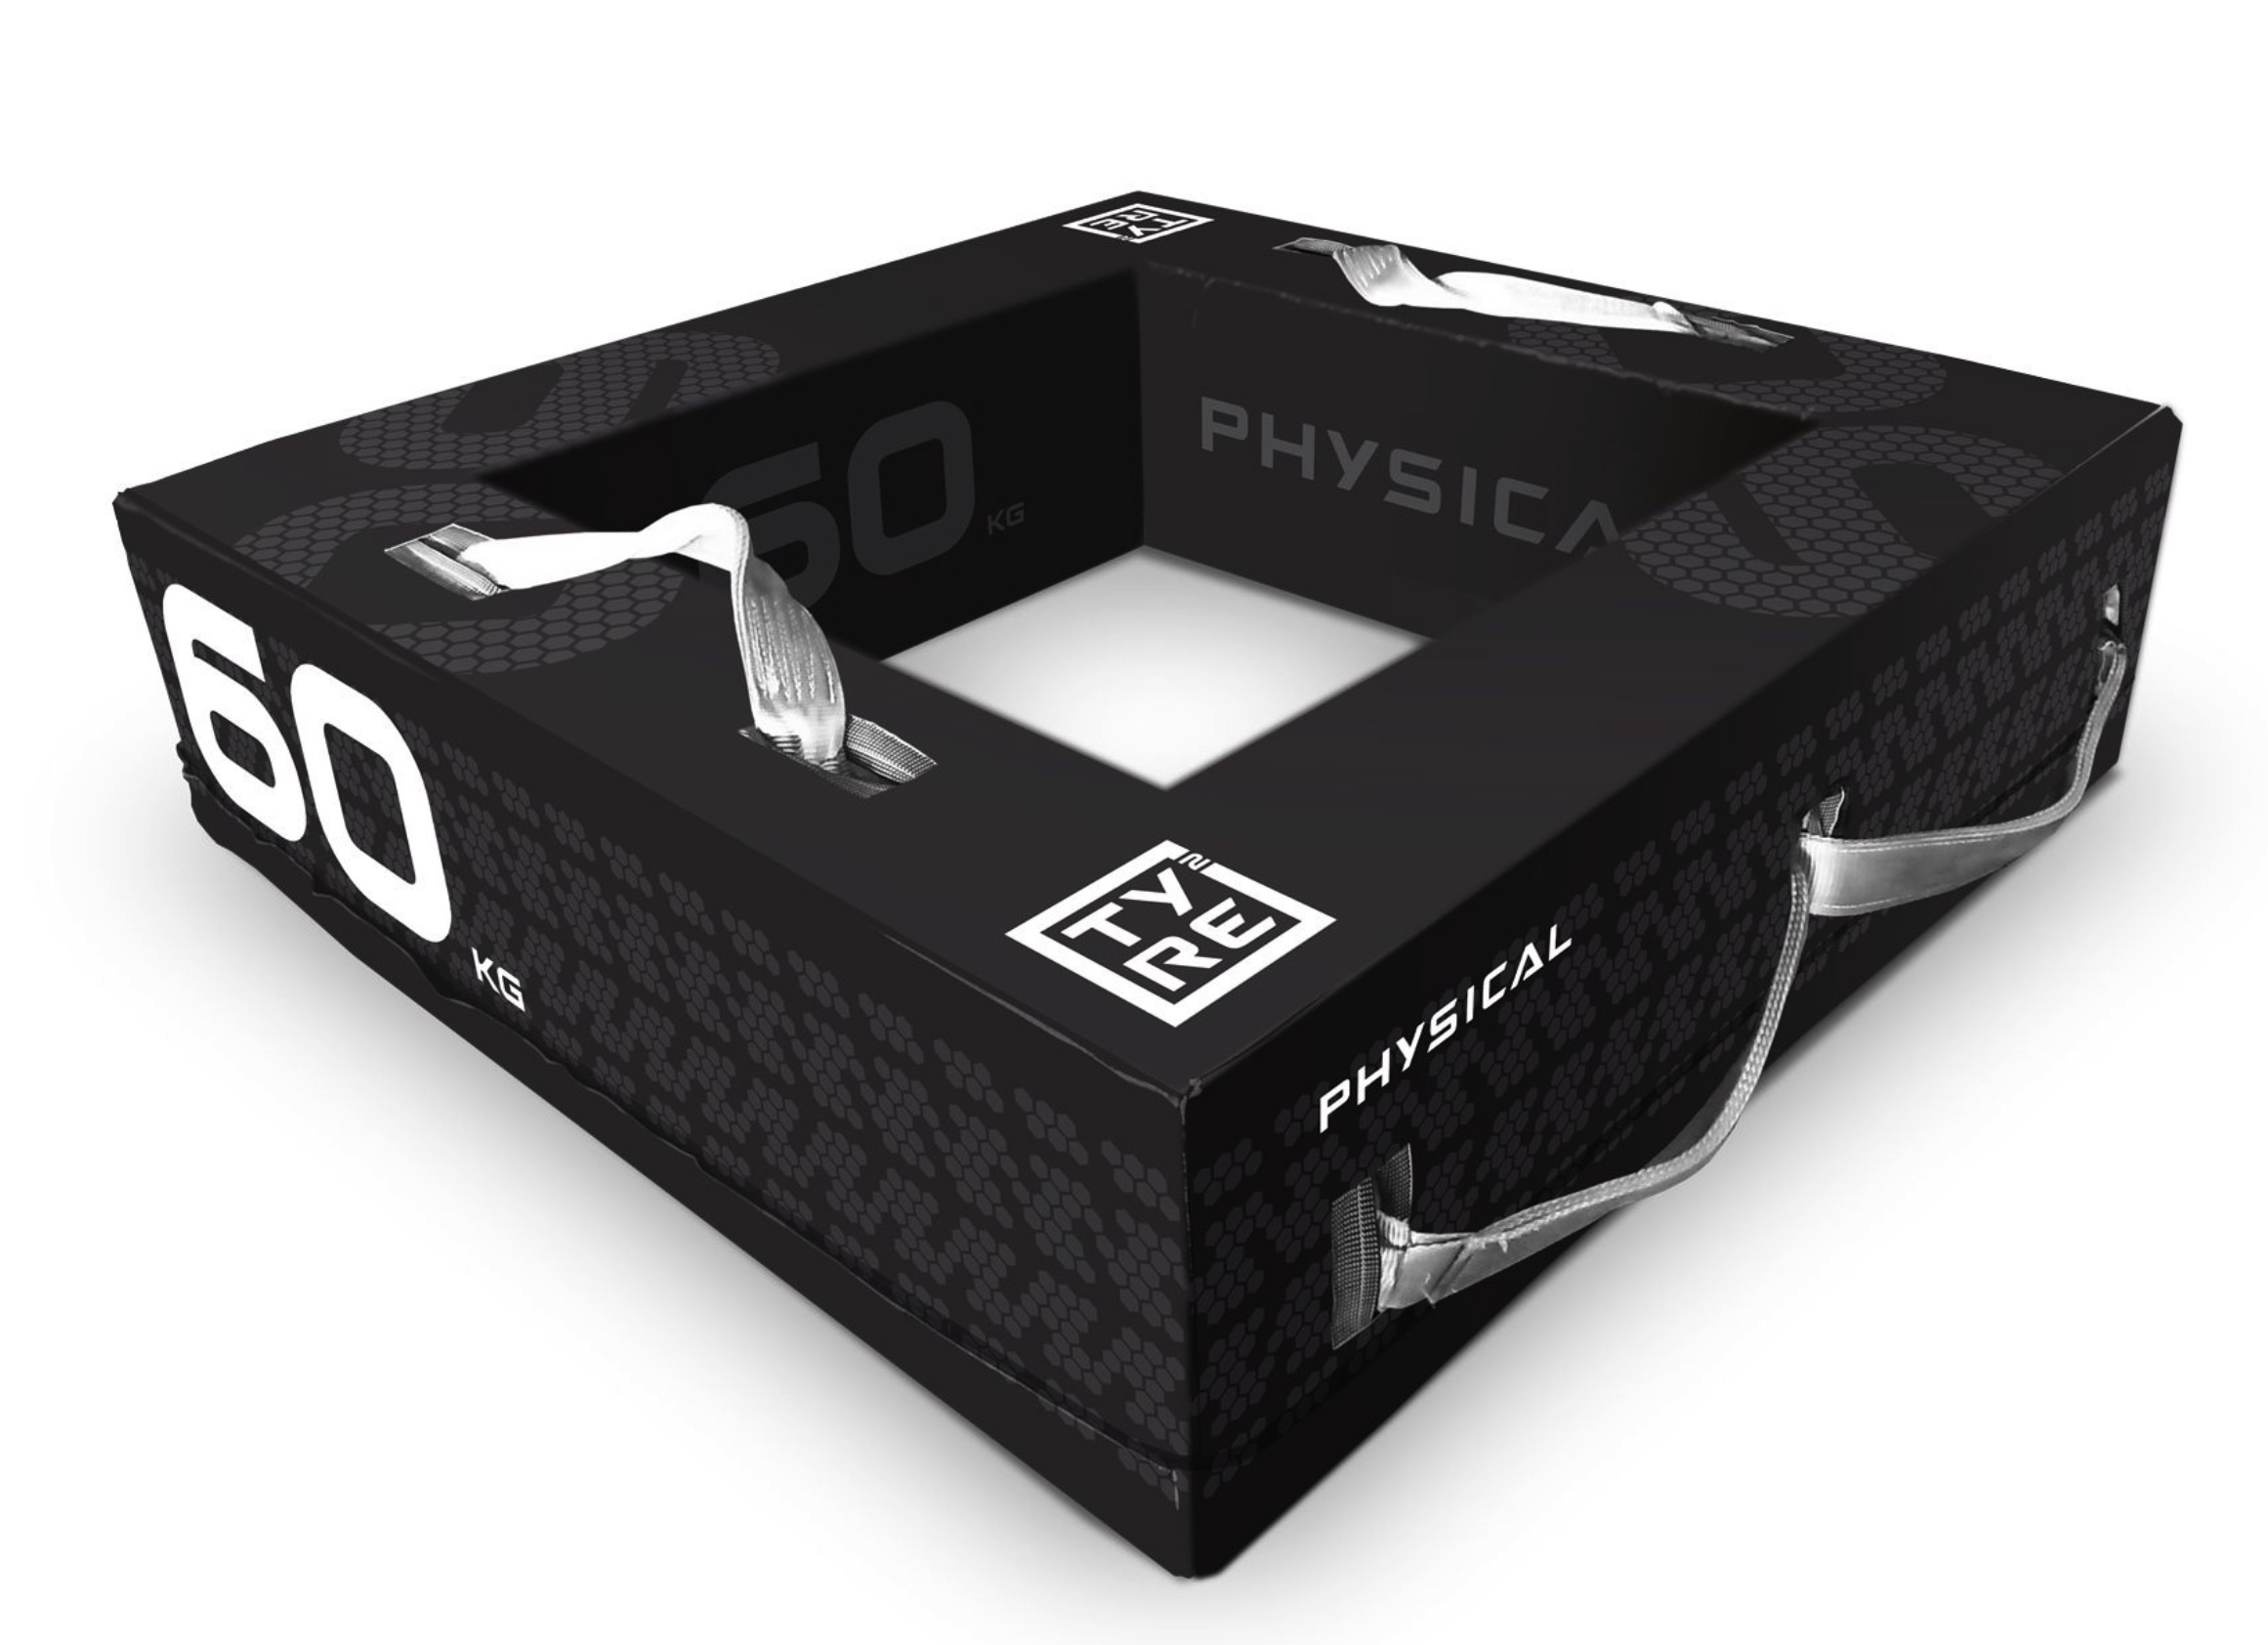
Physical Company Tyre Squared
Description Taking inspiration from the popularity of tyre flipping, but with a square twist! The Tyre2 takes the typical round tyre to new levels. It still delivers immense whole body strength and power gains and also benefits from a more practical side, 4 in fact! The Tyre2's unique design means that when flipped it will fall in a predictable direction, and will never bobble meaning it may be used on the gym floor, in classes and in close quarters with other clients. Its flat surface allows users to also complete plyometric training. A large area in the middle of the product to allow users to carry and lift without being restricted by the inner shoulder of the circle All straps are connected to steel clasps welded to a steel box section and built to ISO standards to ensure they will not snap off in a few years Soft yet extremely tough and durable 4 weights allow regressive and progressive options
Brand: Physical Company
Category: Sporting Goods > Fitness & General Exercise Equipment